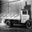
Label: truck